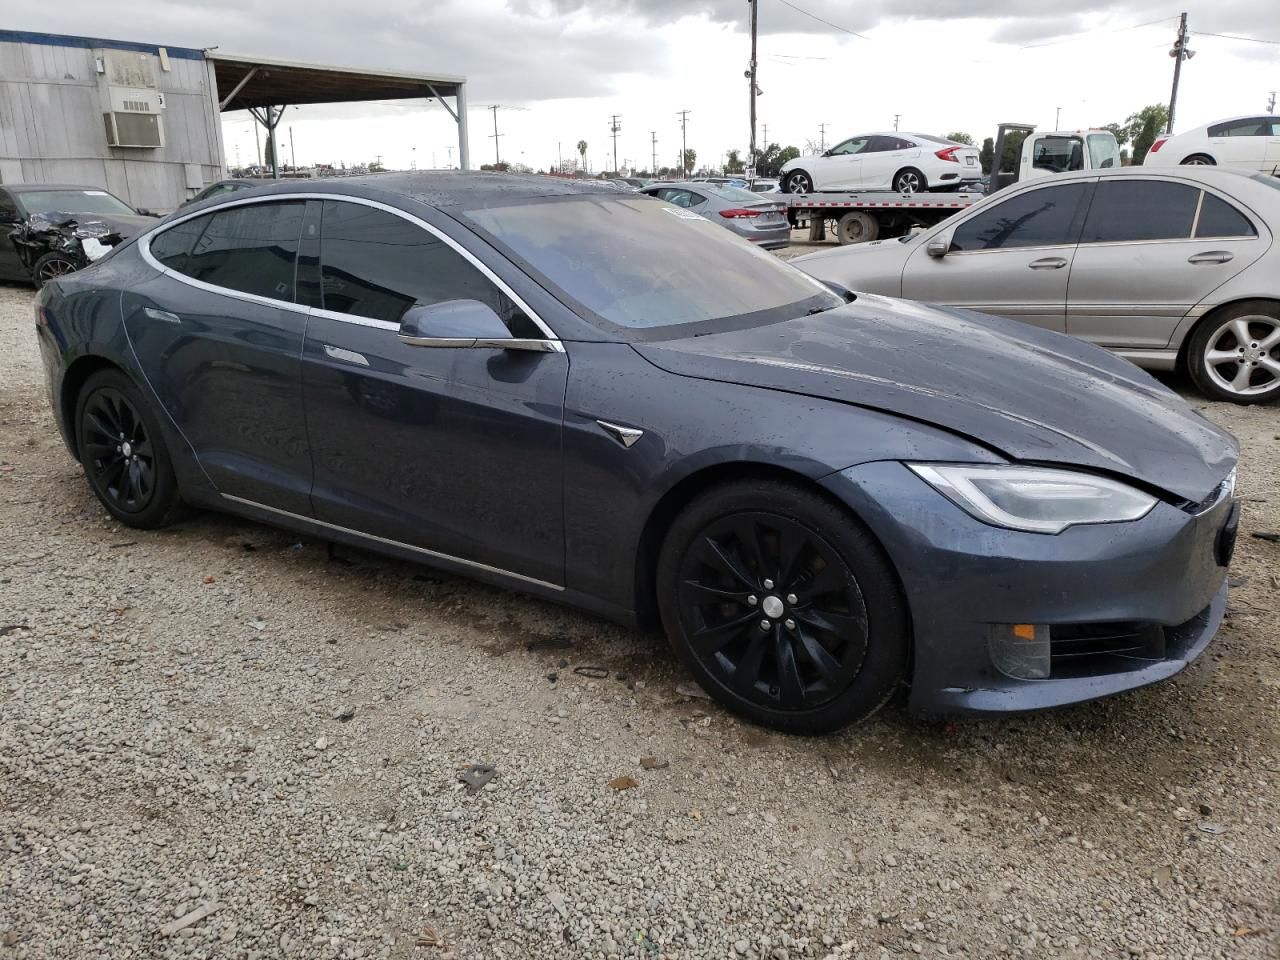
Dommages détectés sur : capot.
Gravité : mineur